Charles Phelps Taft

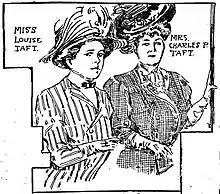
1908 drawing by Marguerite Martyn of Louise Taft (left) and Anna Sinton Taft (right).

On December 4, 1873, Taft was married to Anna Sinton (1850–1931), who was an heiress to a pig iron fortune, left by her father, David Sinton. Together with her husband, she began an art collection, which she opened to the public from their home. Today, their former home is the Taft Museum of Art. Anna and Taft had four children, who were: